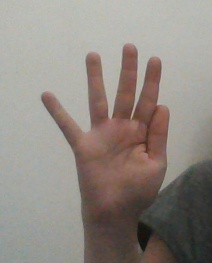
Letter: sheen